Pink Floyd – The Wall

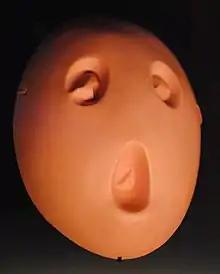
Blank of a mask worn by children in the classroom scenes; displayed at the exhibition.

Parker, Waters and Scarfe frequently clashed during production, and Parker described the filming as "one of the most miserable experiences of my creative life." Scarfe declared that he would drive to Pinewood Studios carrying a bottle of Jack Daniel's, because "I had to have a slug before I went in the morning, because I knew what was coming up, and I knew I had to fortify myself in some way." Waters said that filming was "a very unnerving and unpleasant experience".